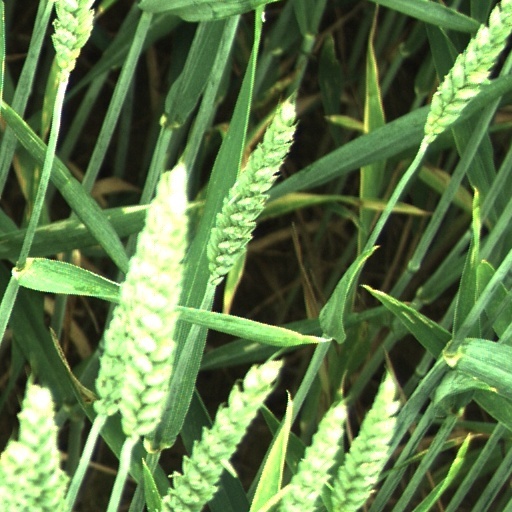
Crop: wheat